Yvonne Netter

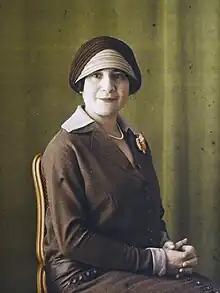
Autochrome portrait by Georges Chevalier, 1925

Yvonne Netter (8 April 1889 – 30 August 1985) was a French advocate, journalist, campaigner for feminism and Zionism and an active member of the French Resistance during the Vichy France period. She was arrested and interned in three French-run camps before being helped to escape.